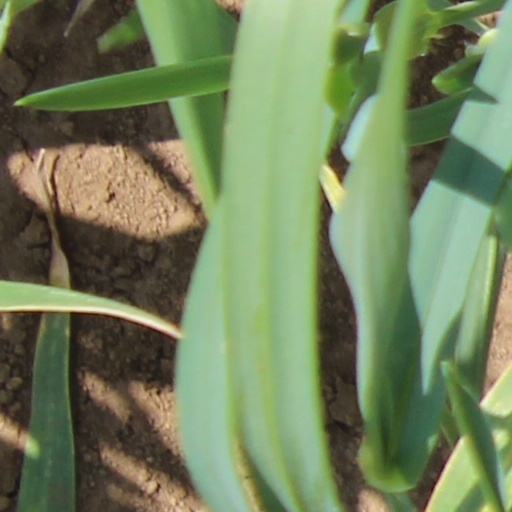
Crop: wheat